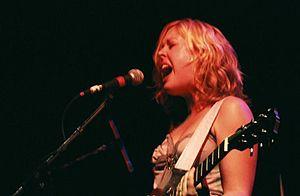
Corin Tucker, née le 9 novembre 1972, est une guitariste et chanteuse américaine principalement connue en tant que membre fondatrice du groupe Sleater-Kinney.